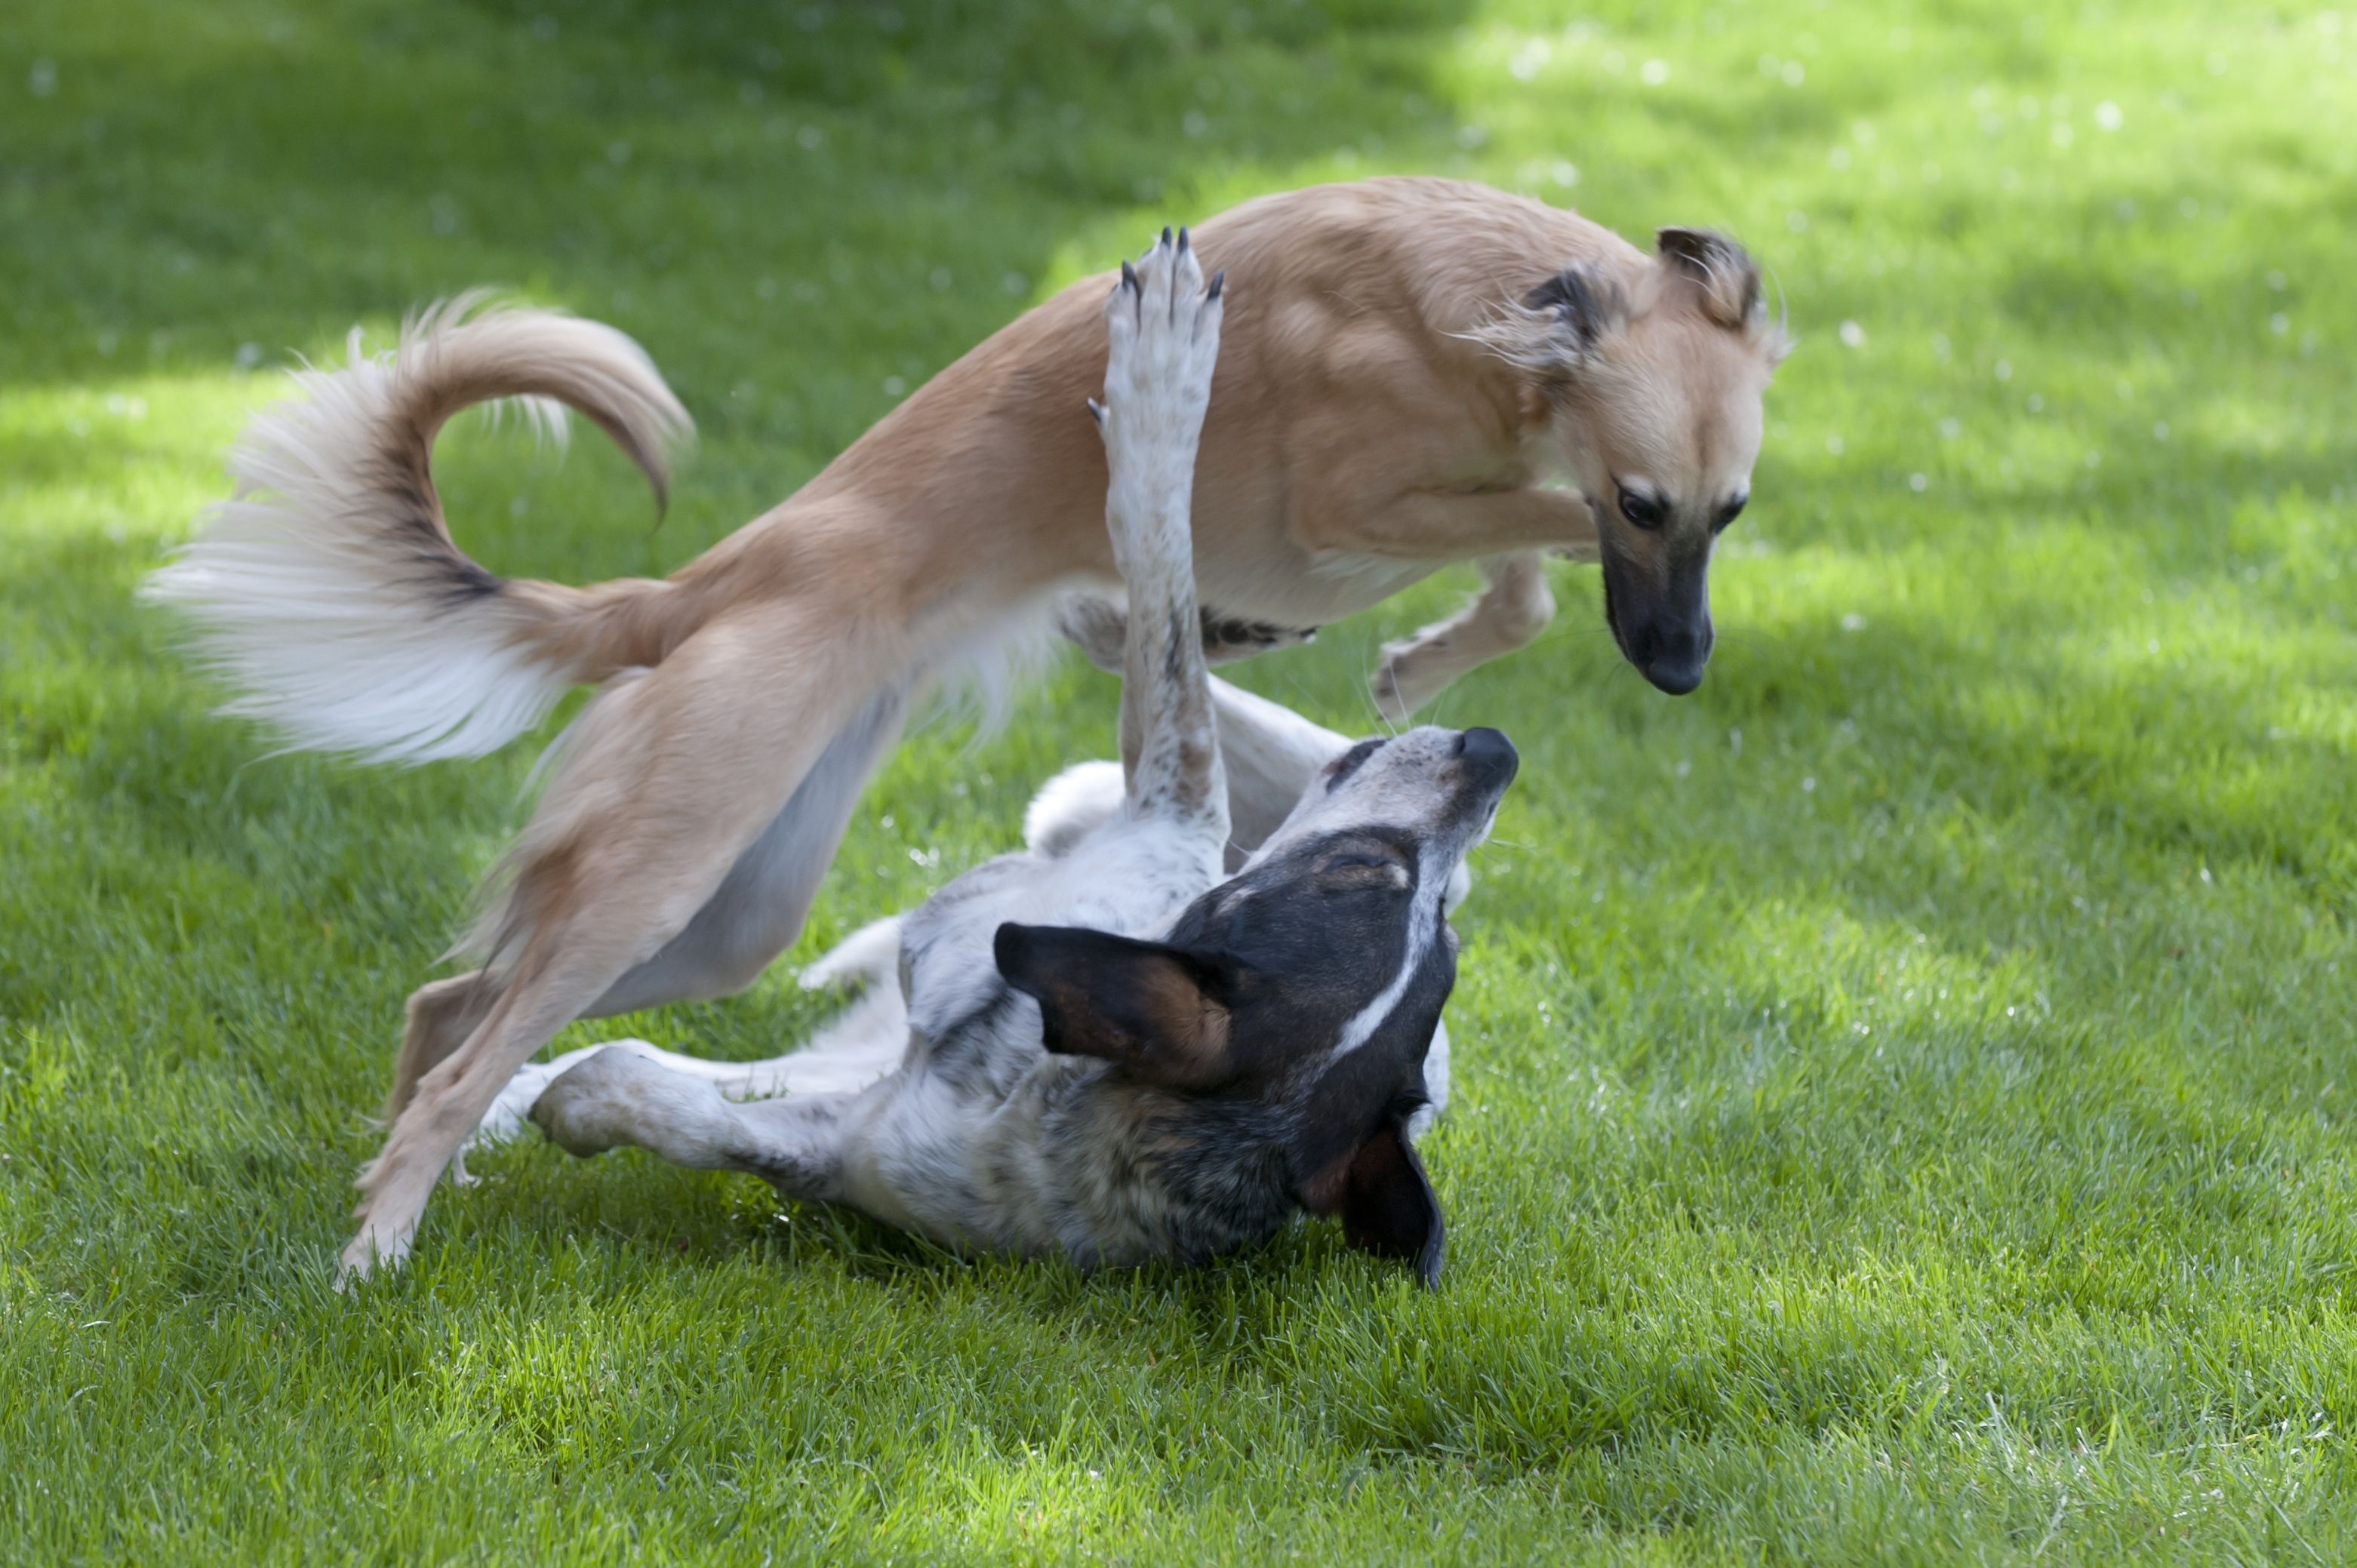
dog, mammal, stallion, fauna, vertebrate, playing dogs, silken wind sprite, longhaired whippet, dog like mammal, animal sports